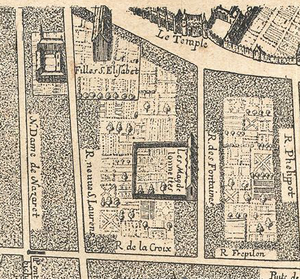
Plan de Gomboust (1652), détail du Couvent des Madelonnettes (rue des Fontaines)
Les Madelonnettes est l’appellation courante de l'ordre des filles de Marie-Madeleine, censés accueillir et aider les anciennes prostituées ou des « victimes de la séduction qui avaient fait un retour sur elles-mêmes ». Il a compté plusieurs établissements en France et en Europe, dont un des plus connus est celui de Paris, fondé au début du XVIIᵉ siècle.